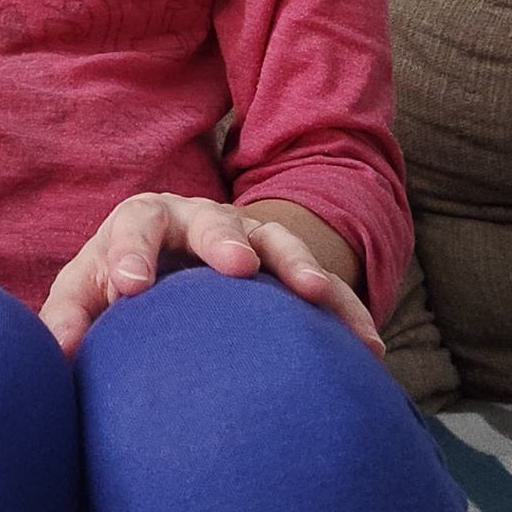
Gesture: no_gesture